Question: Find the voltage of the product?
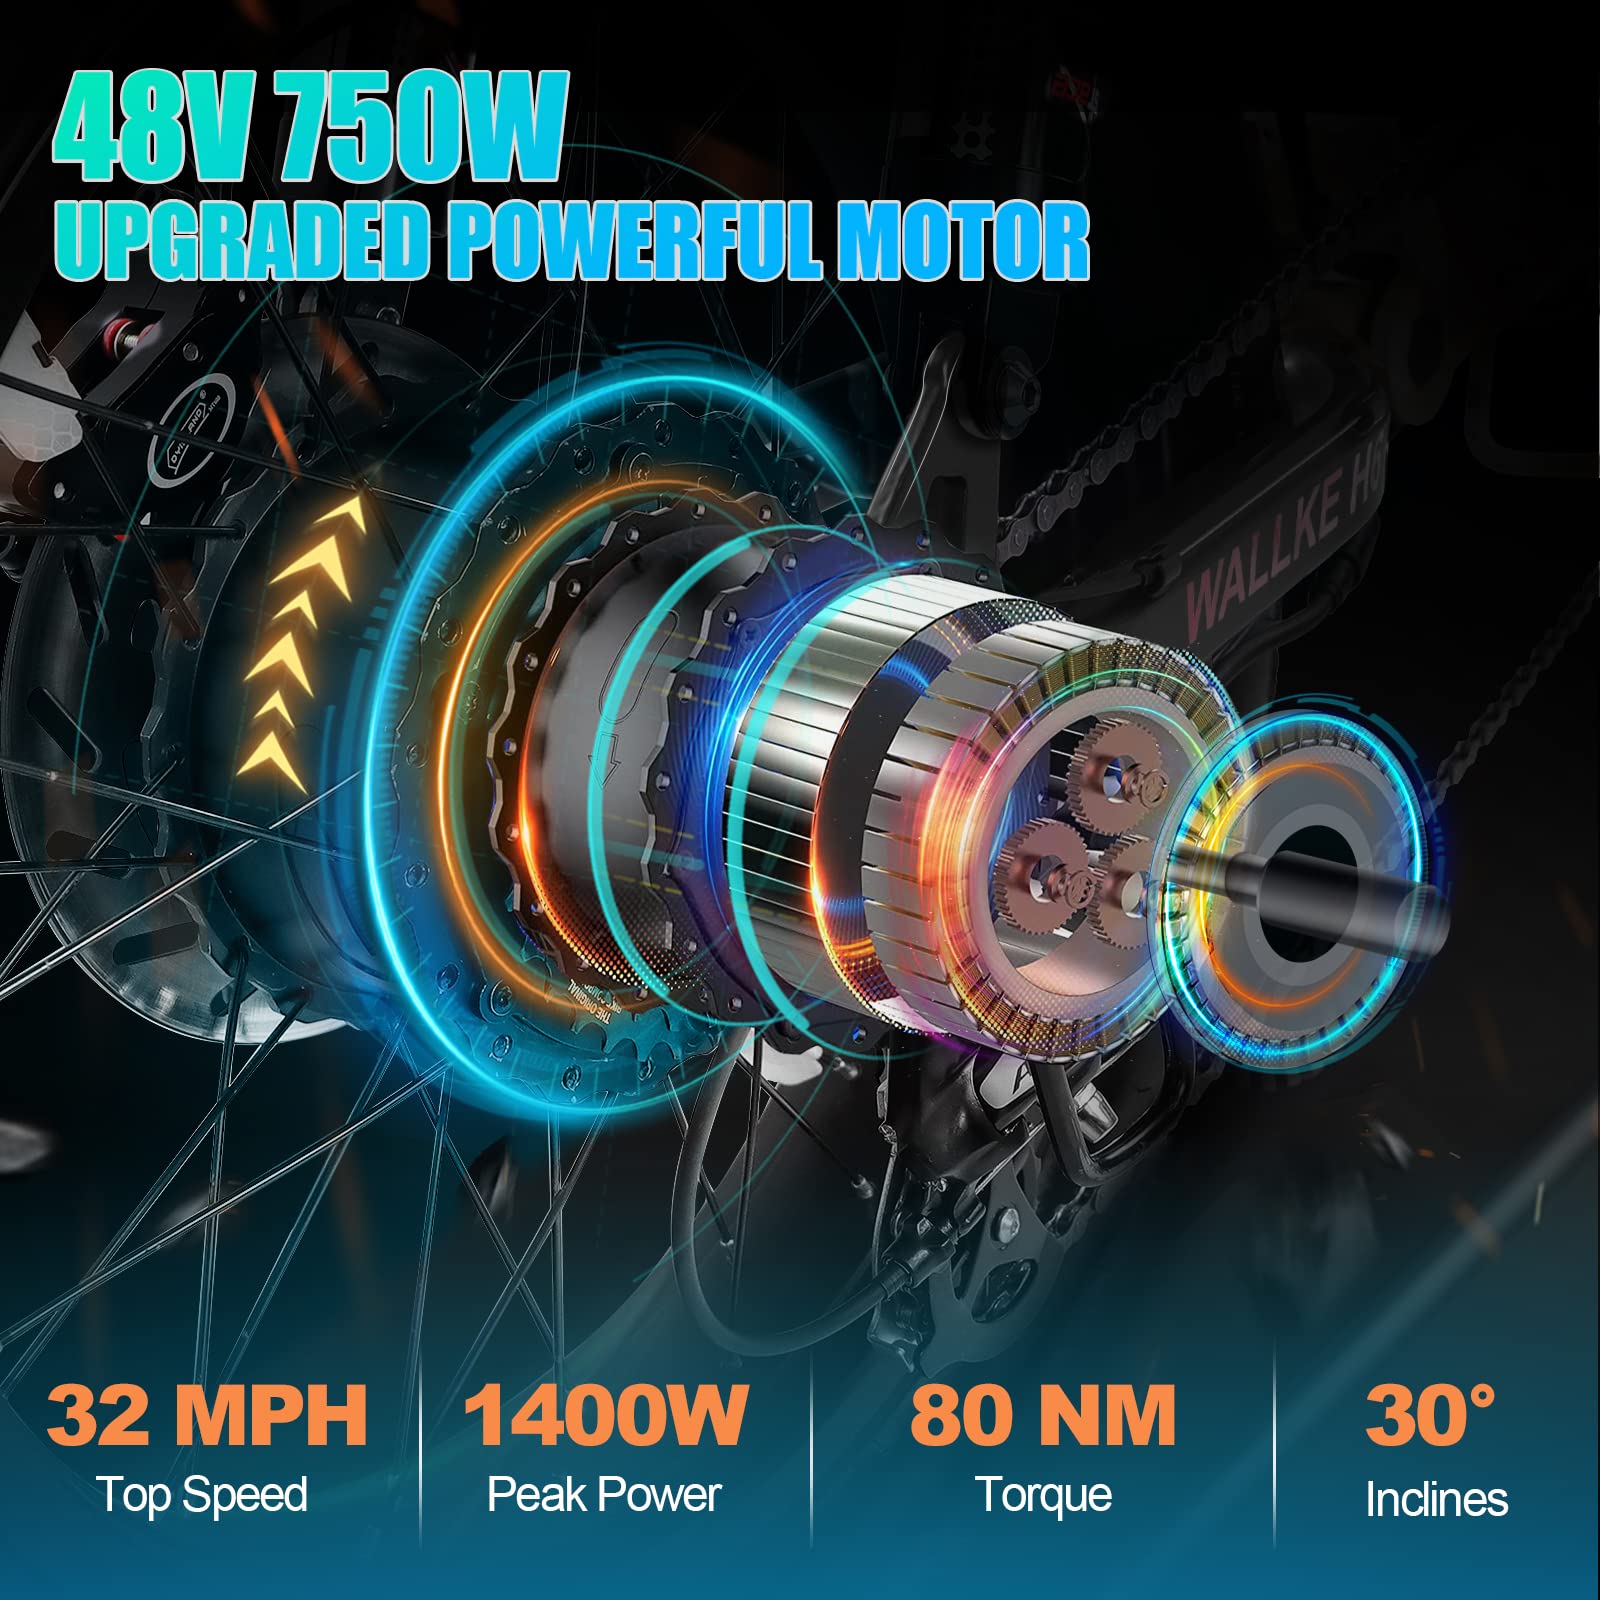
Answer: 48.0 volt